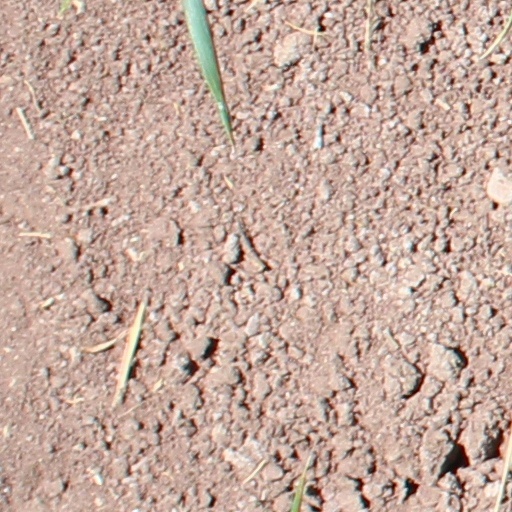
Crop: wheat